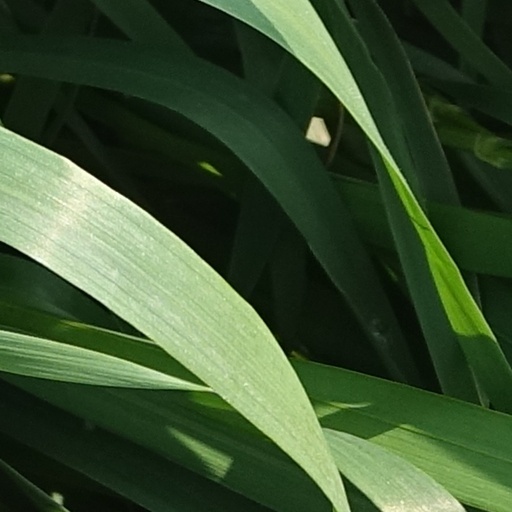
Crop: wheat